Games Fleadh

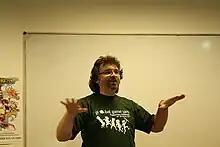
Philip Bourke, a lecturer of Games Design and Development at LIT-Tipperary, Seen here at Global Games Jam 2011.

The challenge competitions are judged by 3rd party industry professionals. Previous Judges have been from Microsoft, EA, Havok, Playfirst, NeverMind Games, and OpenEmotion Studios.